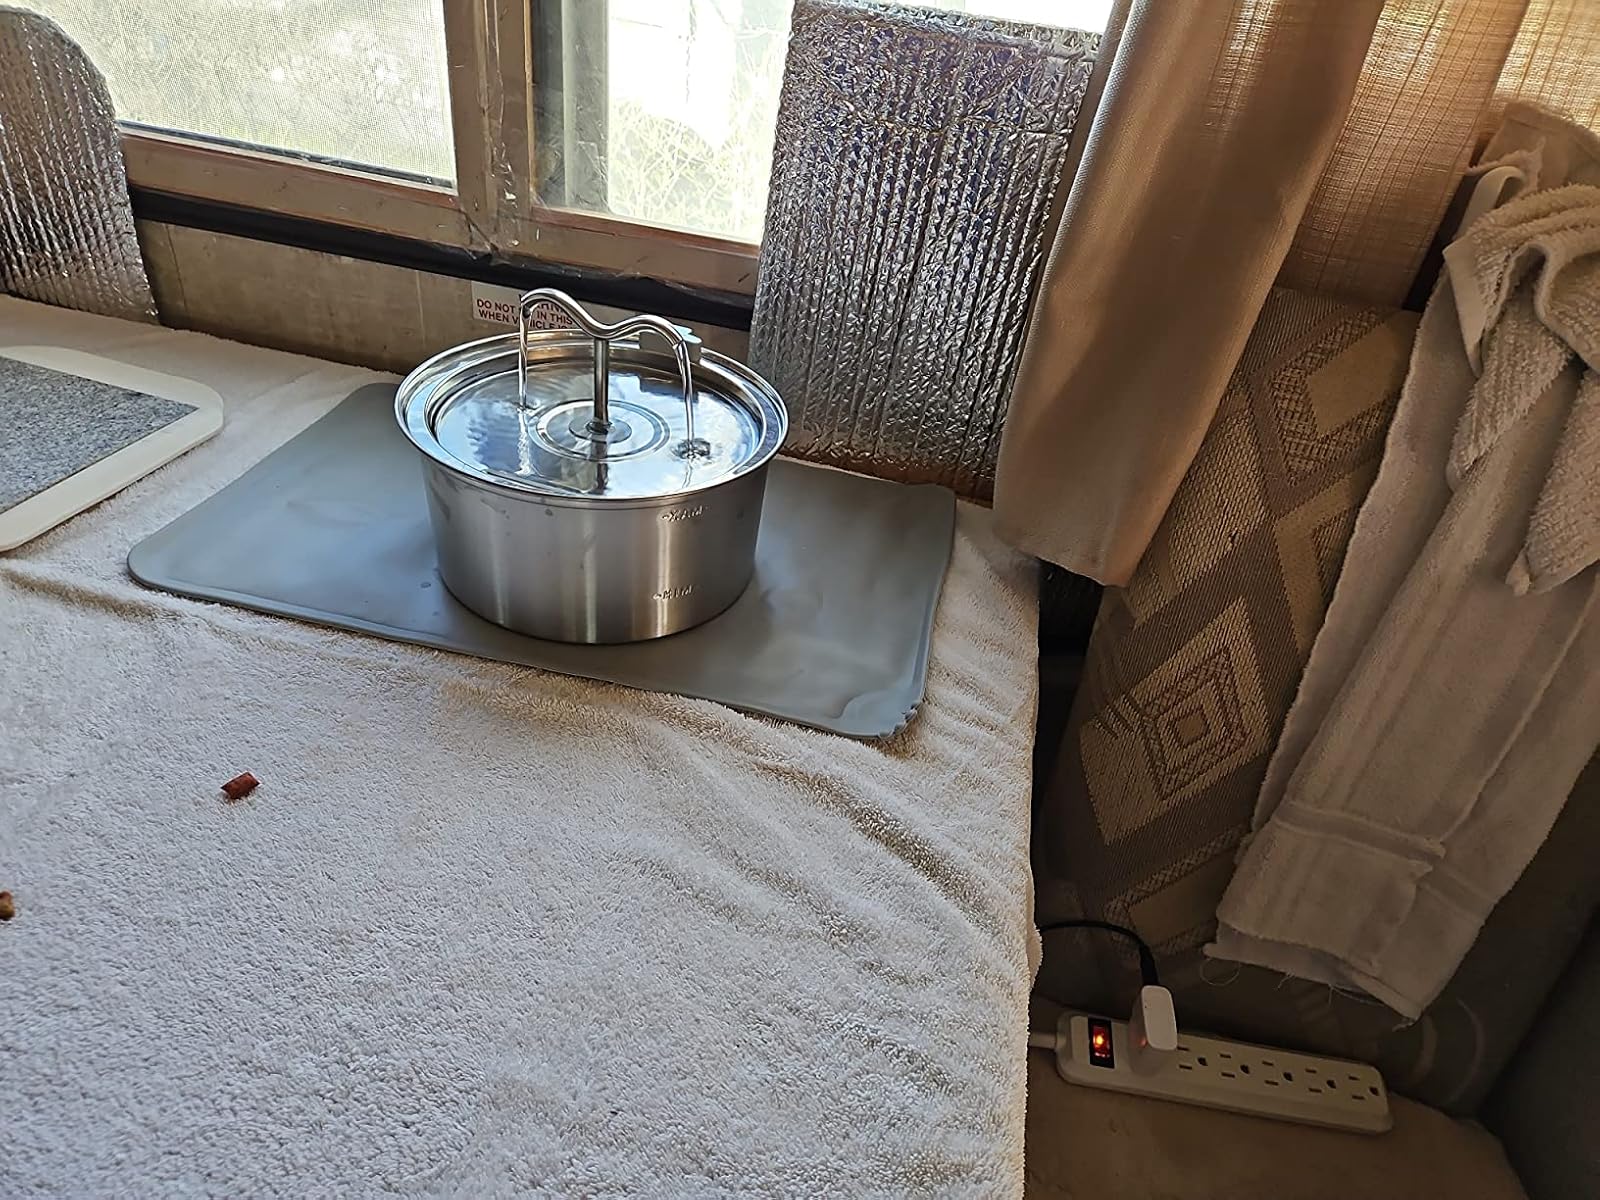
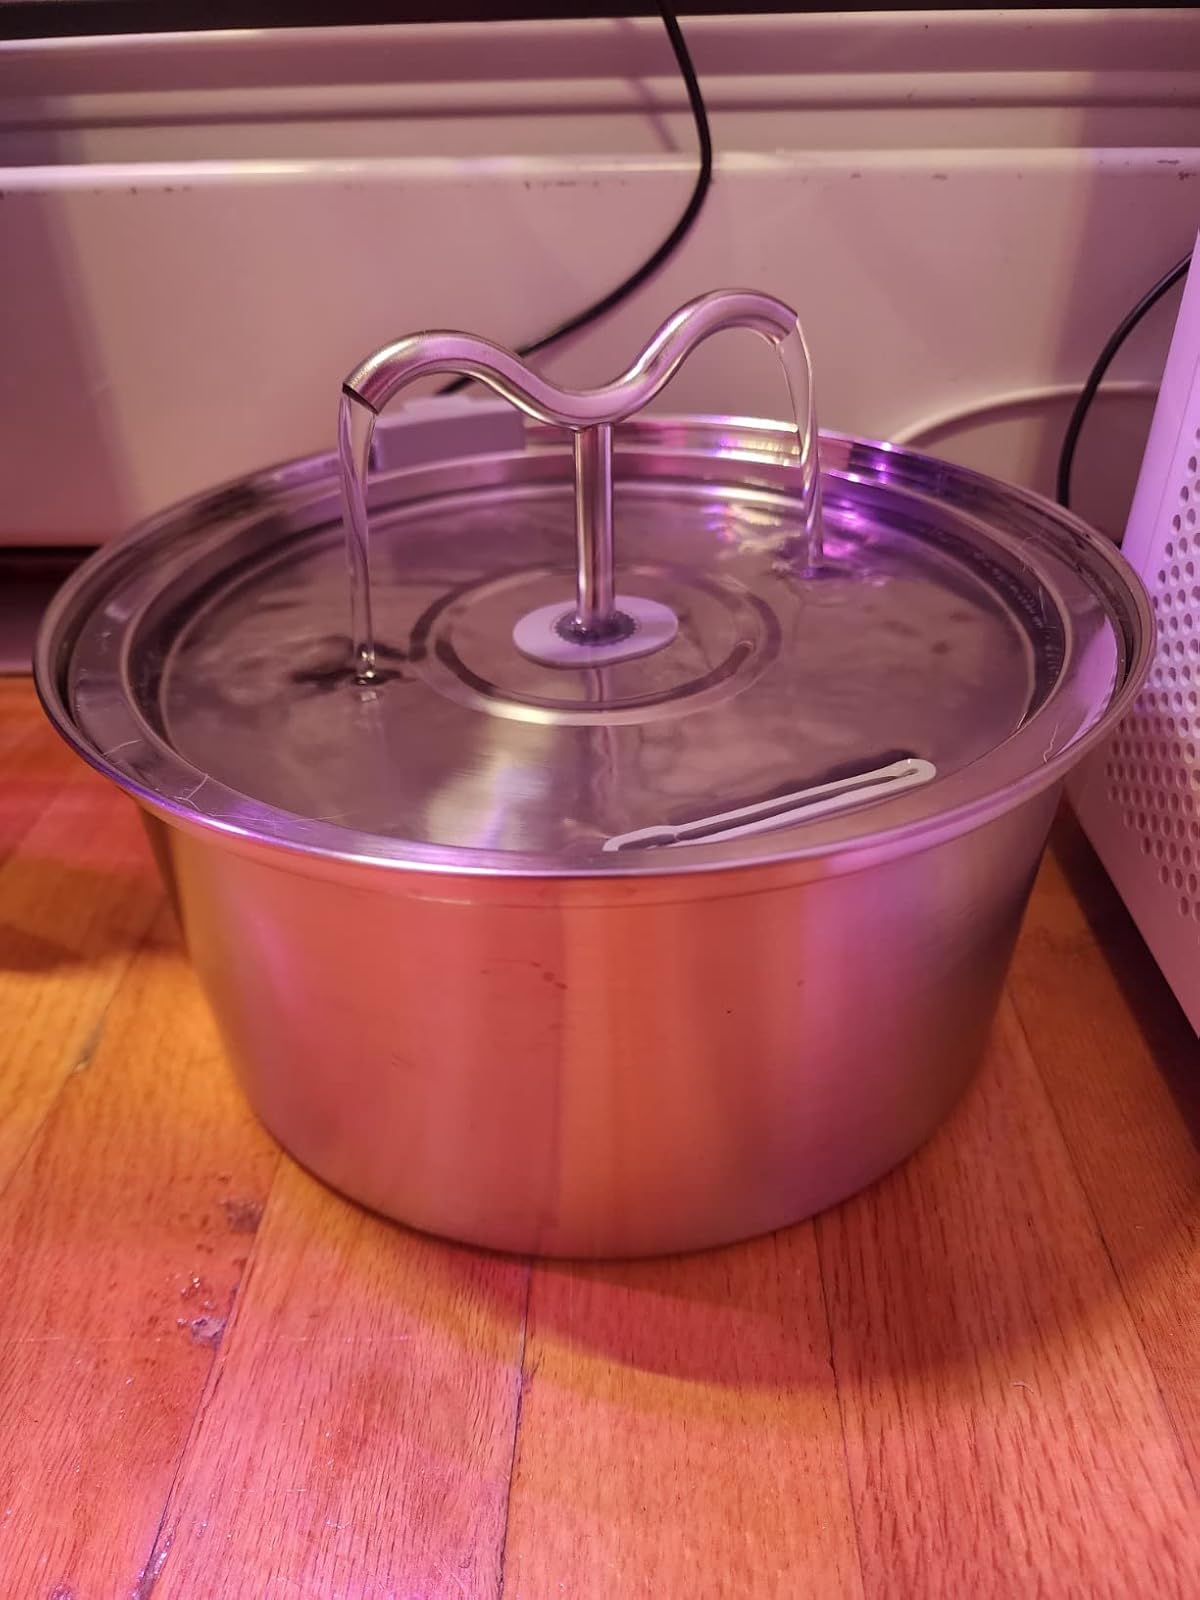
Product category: items_bowl
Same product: yes